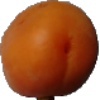
Label: apricot